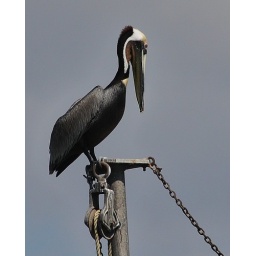
Brown Pelican sitting on ship rigging in Corpus Christi Tx.